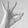
ASL letter: F